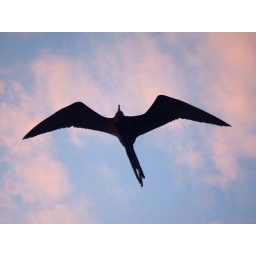
Frigate bird flying against pink evening clouds